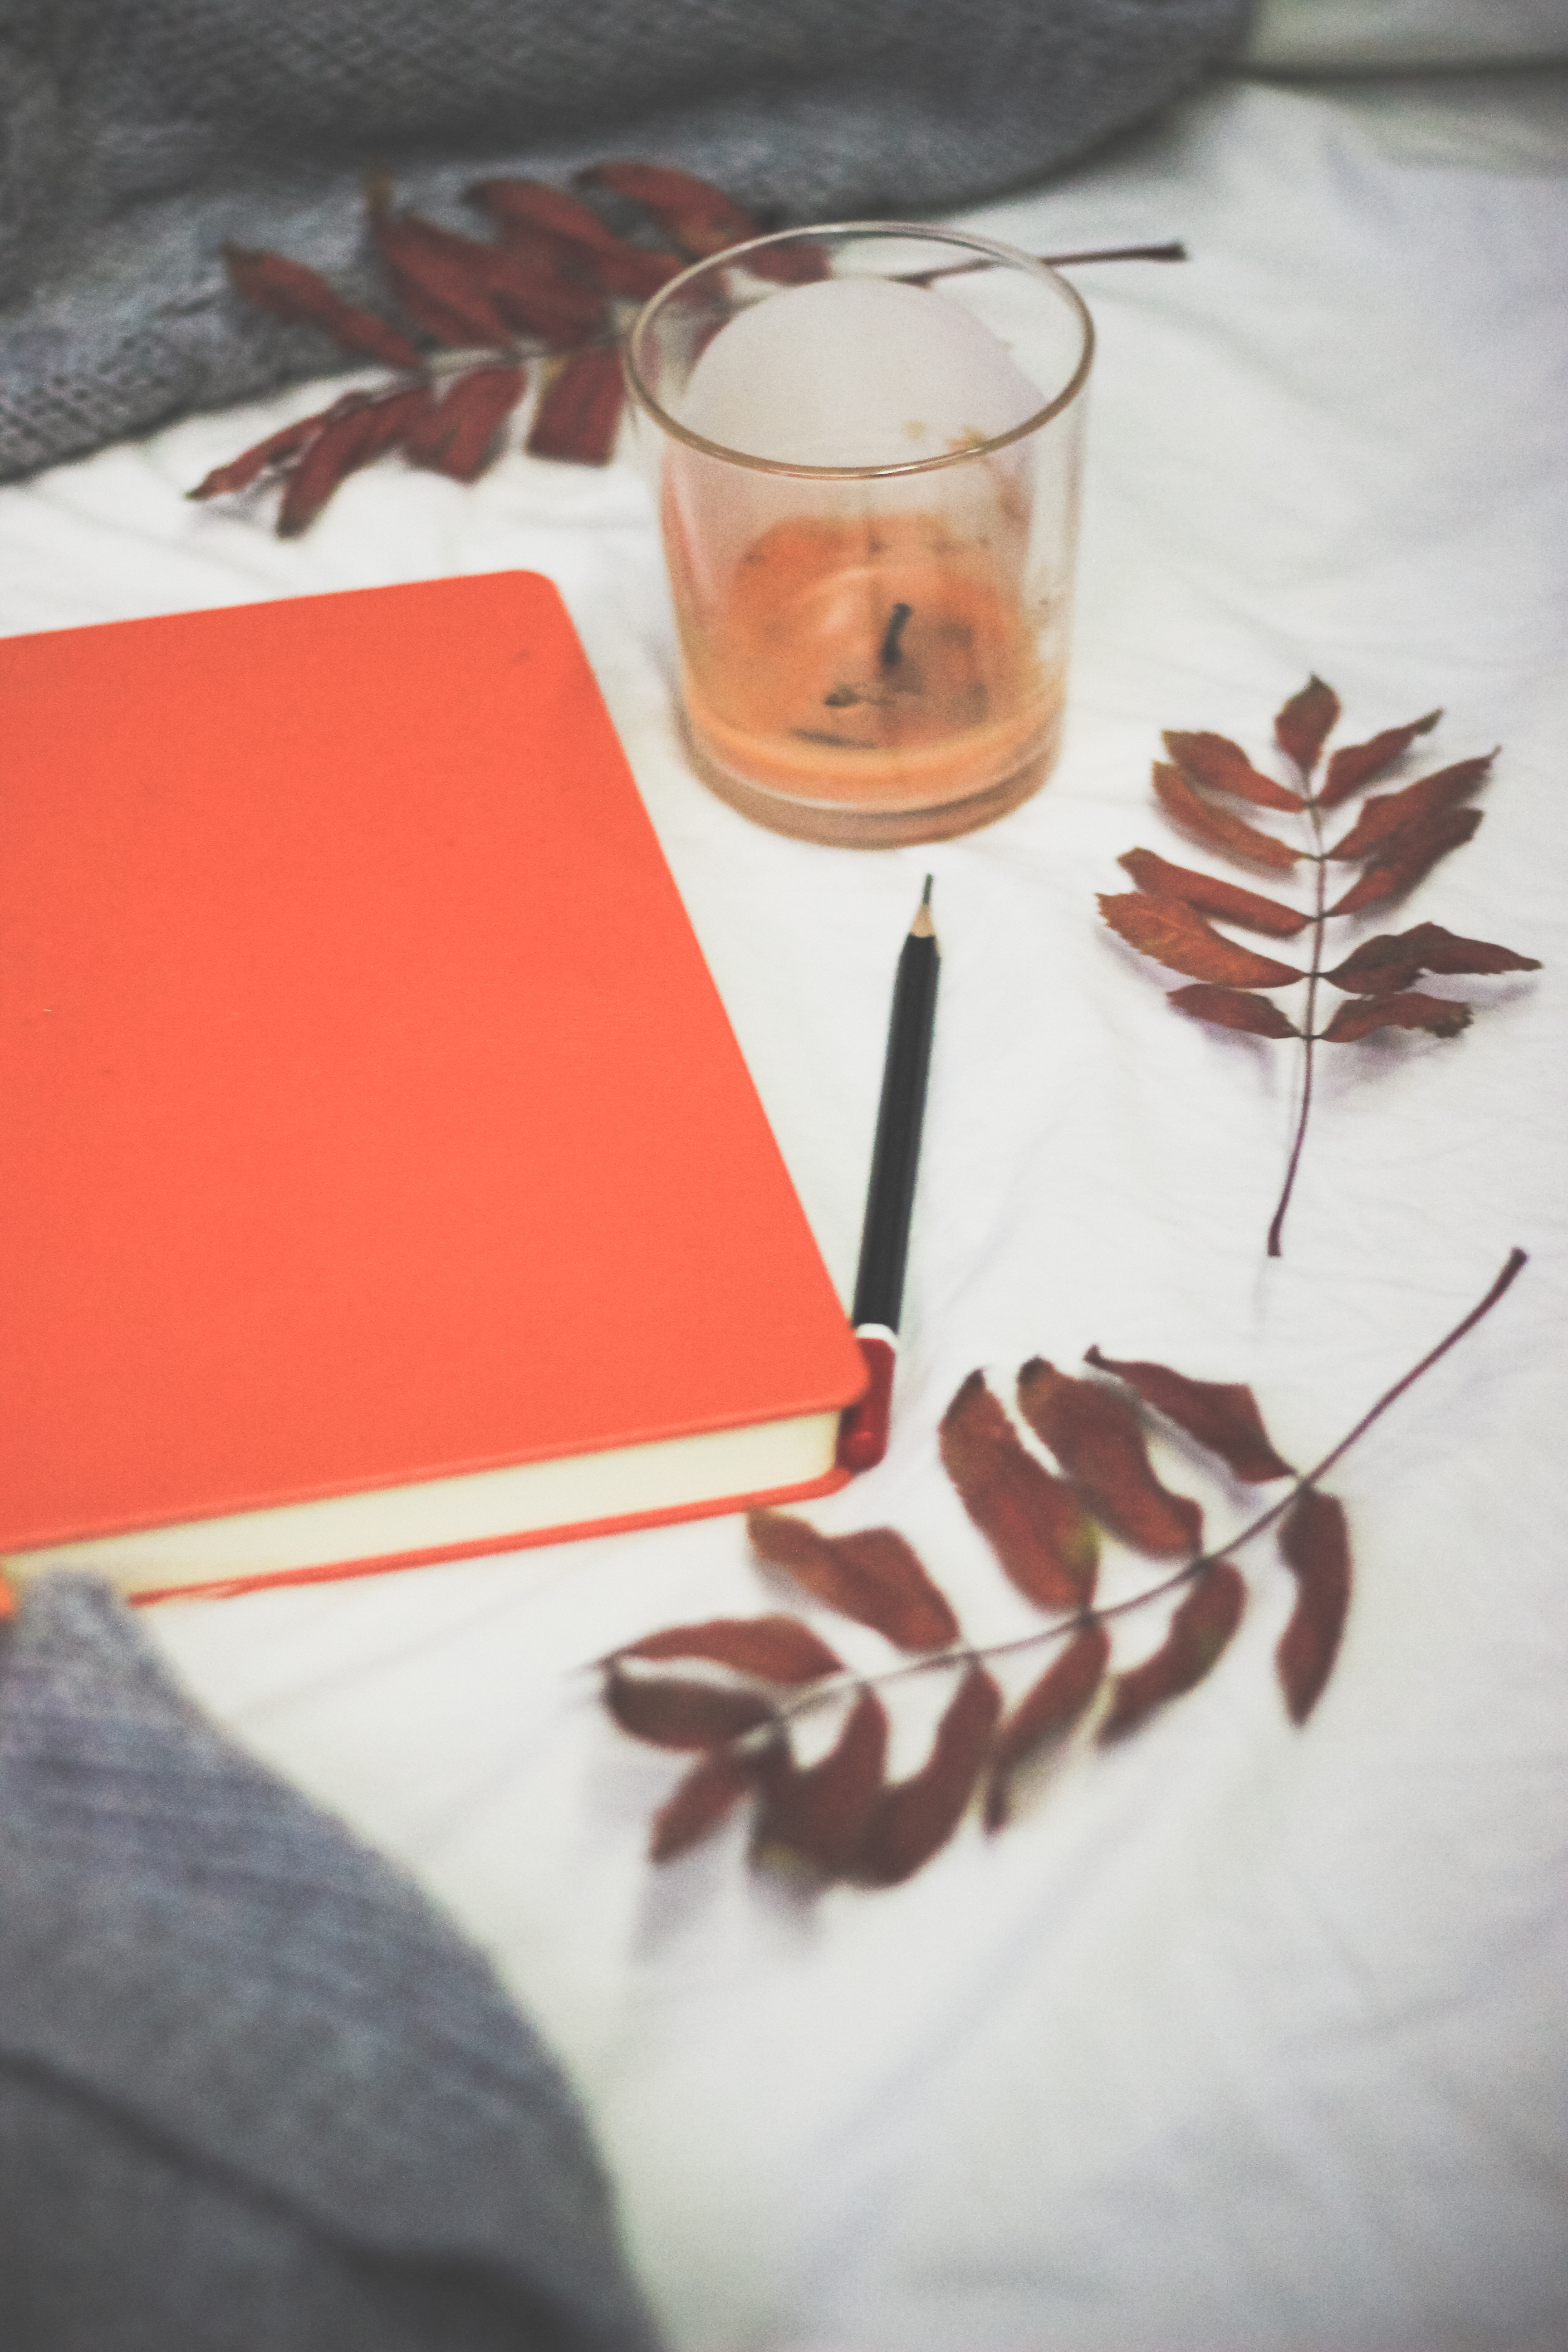
layout, autumn, orange, notebook, mountain ash, leaf, leaves, heat, atmosphere, jacket, knitting, gray, white, pencil, candle, mango, brown, hand, table, drink, plant, flower, calligraphy, tableware